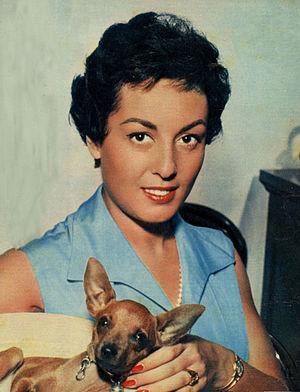
Bianca Maria Piccinino, née le 29 janvier 1924 à Trieste, est une journaliste et animatrice de télévision italienne. Elle est la première femme à diriger un journal télévisé italien, celui de 17 h.